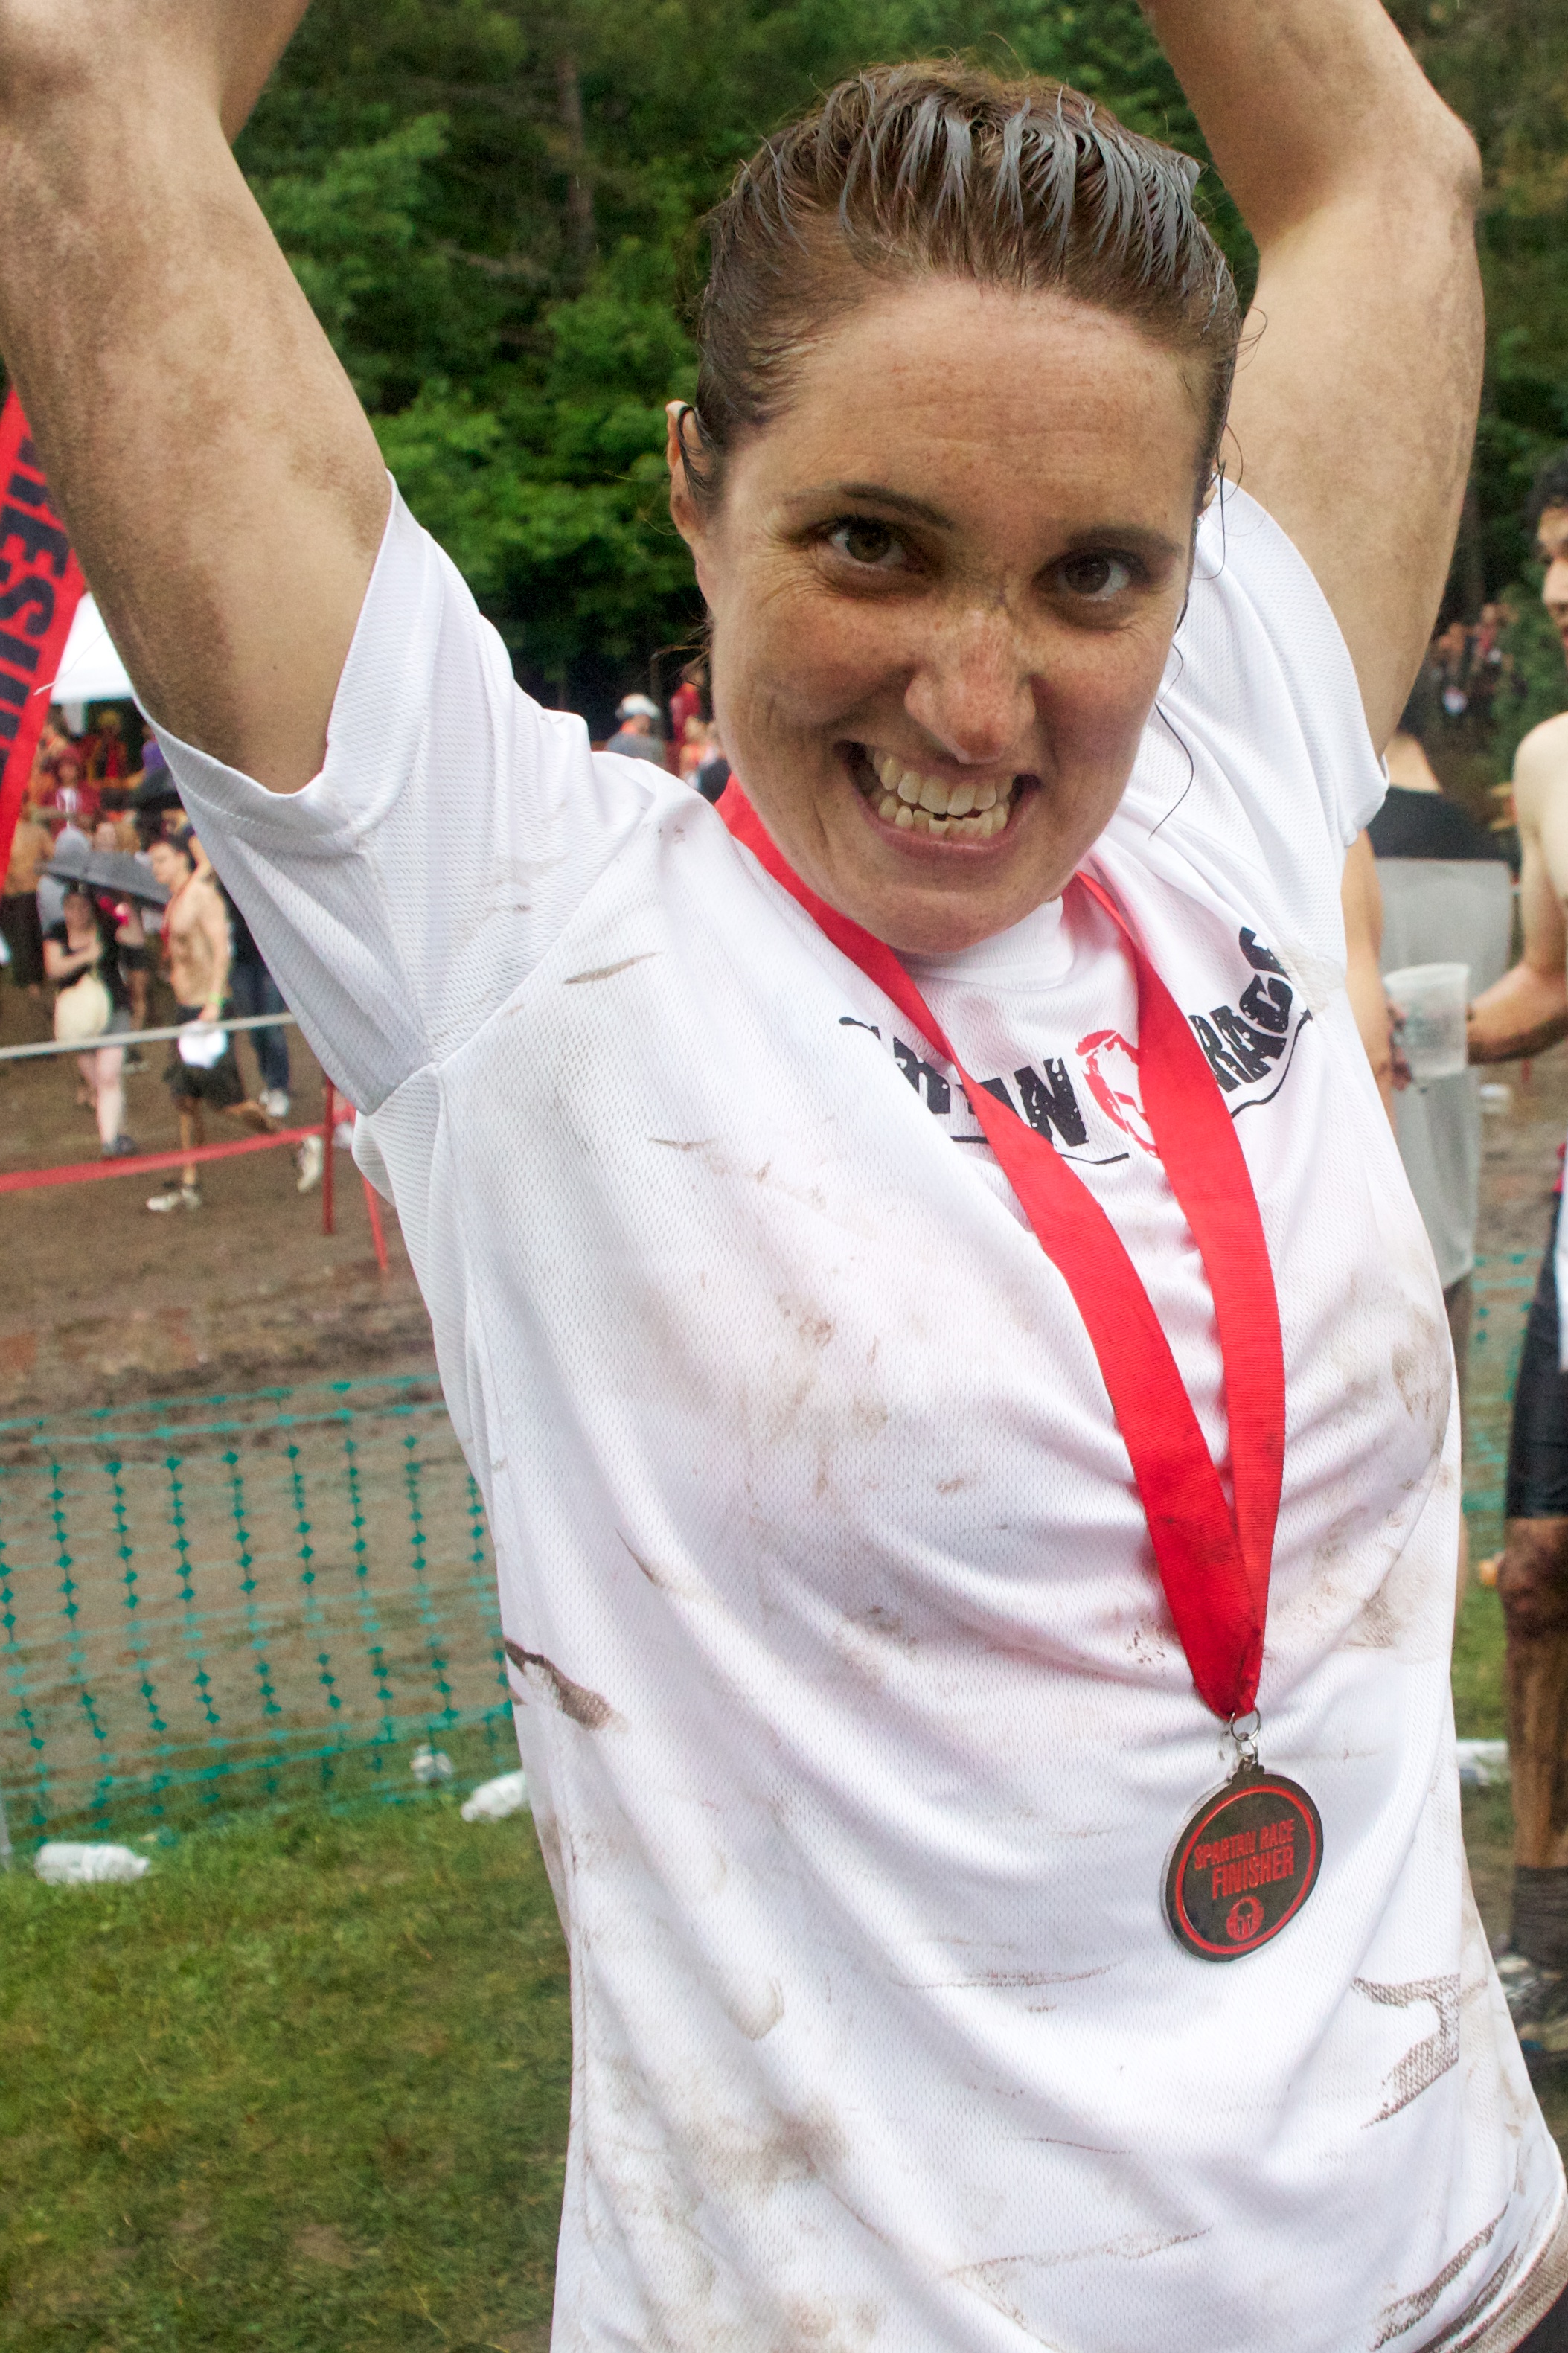
person, race, sports, spartanrace, athletics, endurance sports